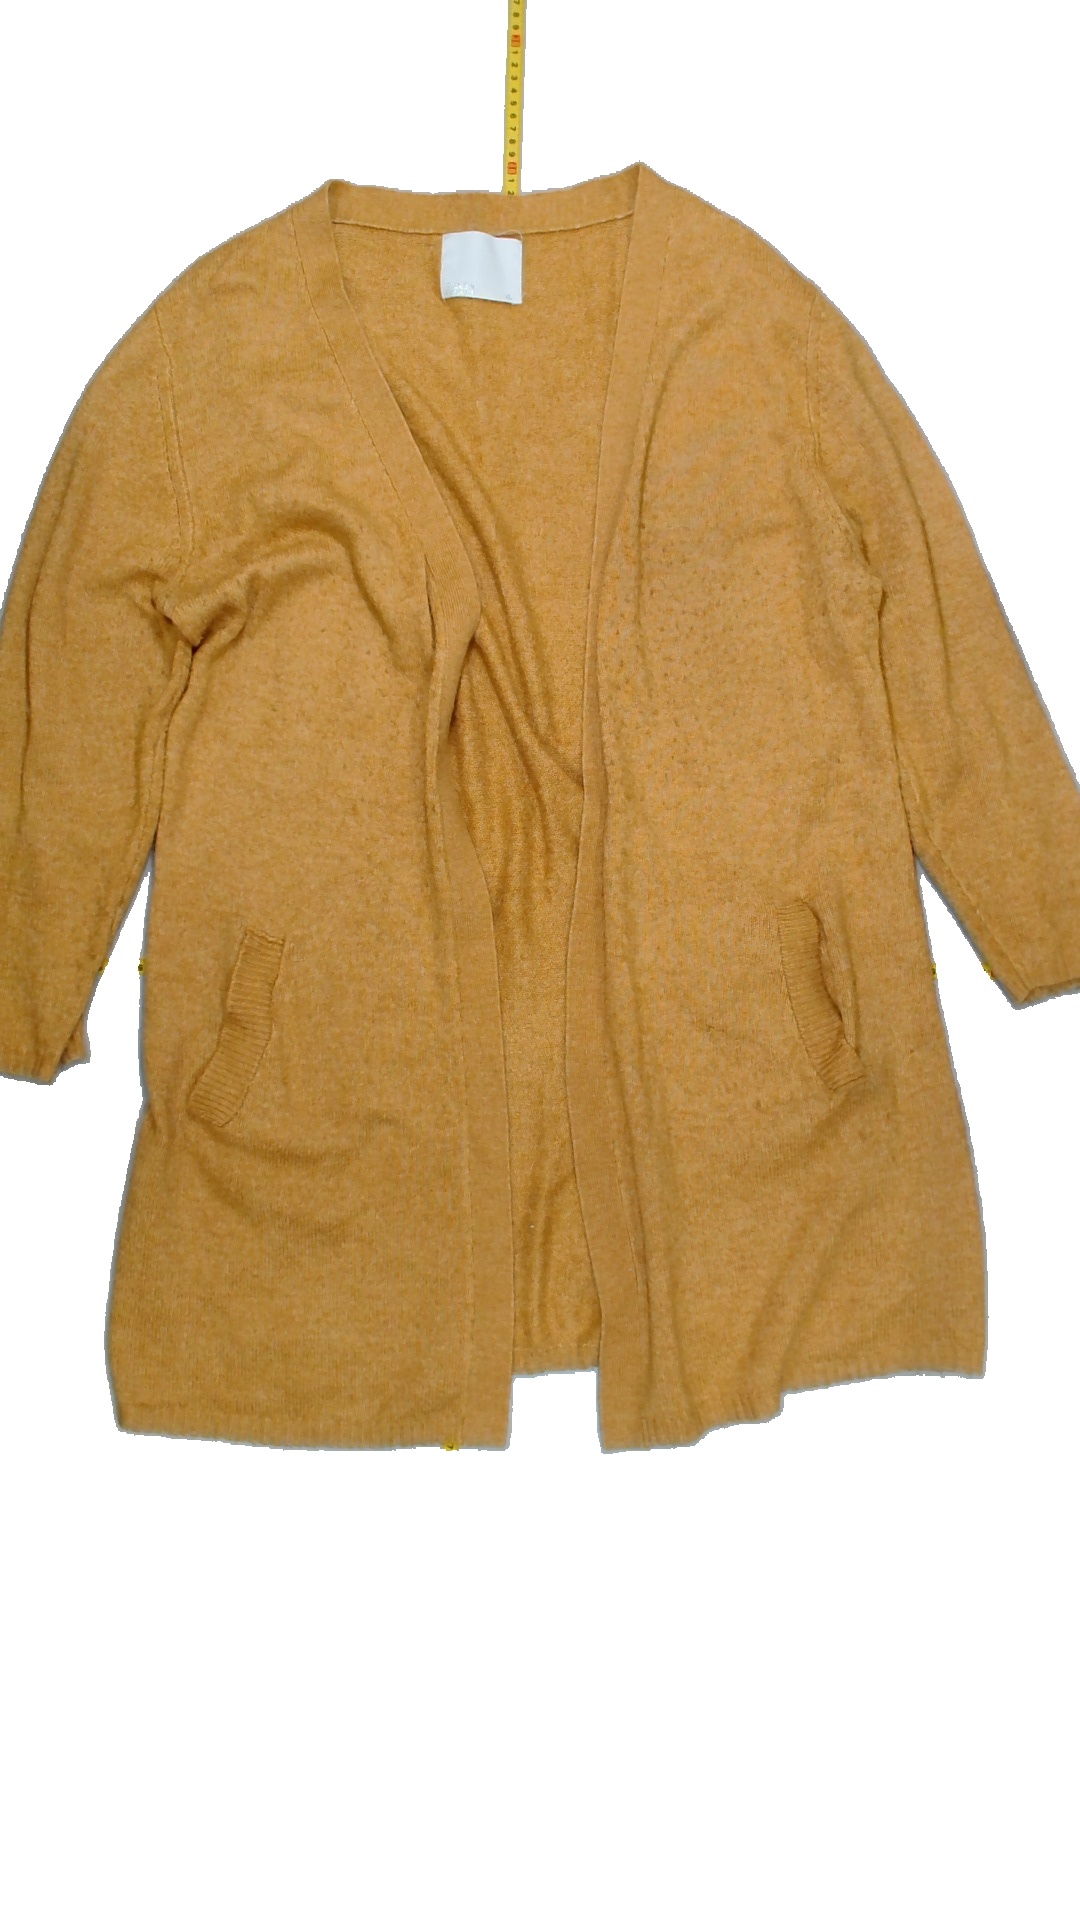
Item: Cardigan (Ladies)
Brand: Not Applicable
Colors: Yellow
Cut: Long, Loose
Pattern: Plain
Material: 78% Acry 22% Poly
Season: All
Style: No trend
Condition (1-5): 2
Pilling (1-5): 1
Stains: No
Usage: Export
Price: <50